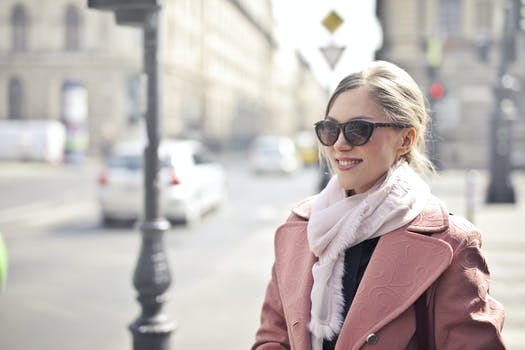
Label: No Watermark